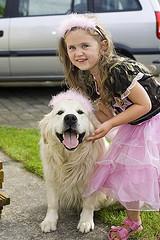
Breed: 5355-n000126-golden_retriever